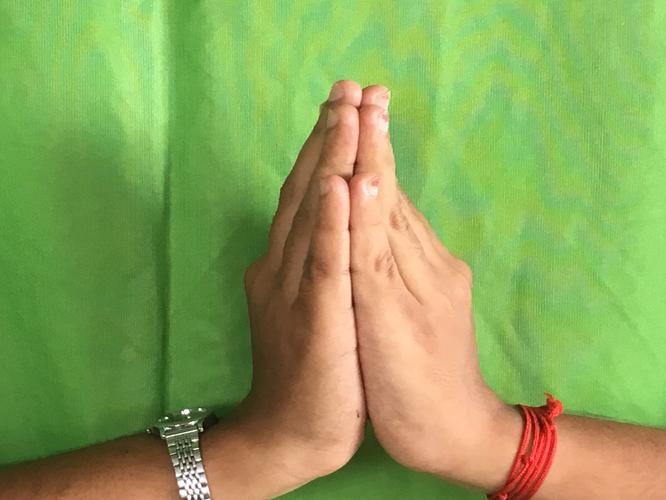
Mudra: Anjali
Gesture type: double_hand